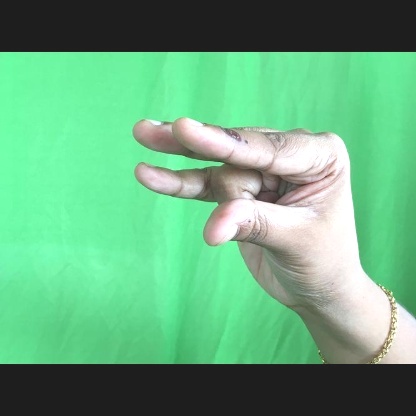
Mudra: Kangulam